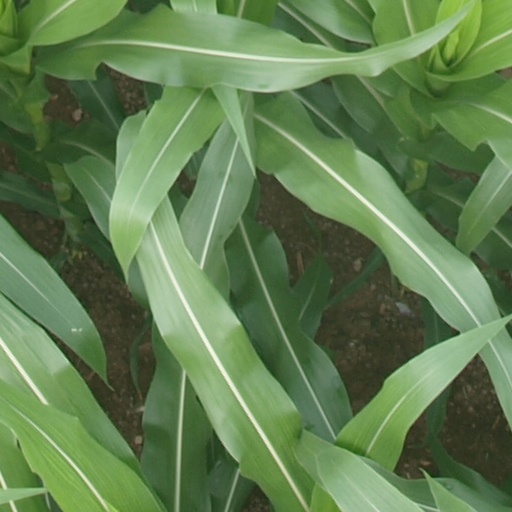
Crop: maize; corn